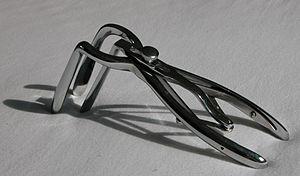
Spéculum en métal